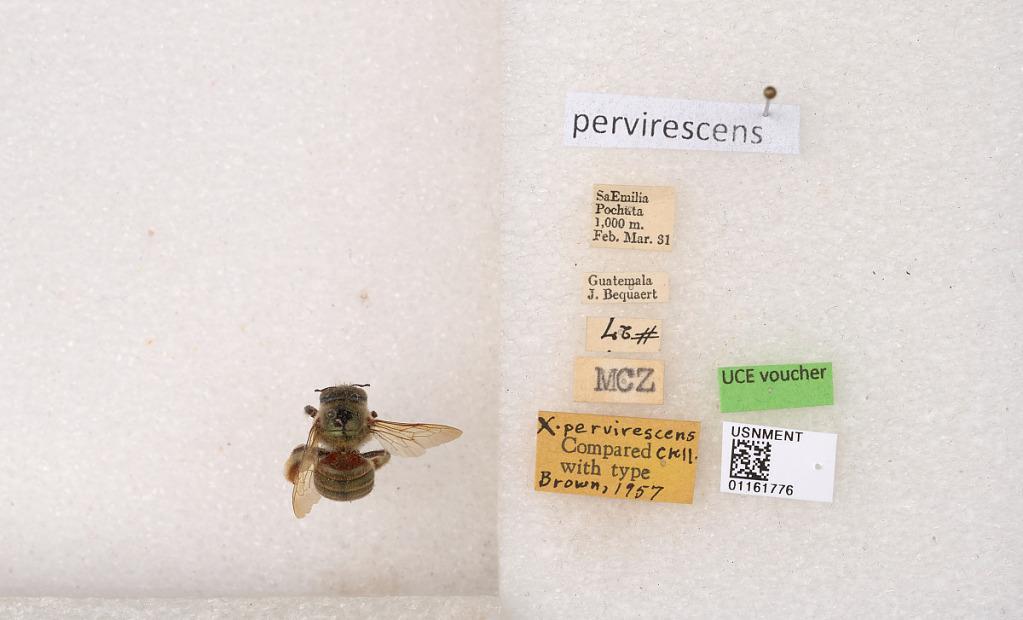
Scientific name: Xylocopa (Schonnherria) pervirescens Cockerell
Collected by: J. Bequaert
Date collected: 1931-2-1
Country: Guatemala
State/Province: Chimaltenango
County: Pochuta
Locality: SaEmilia, Pochuta
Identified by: Brown